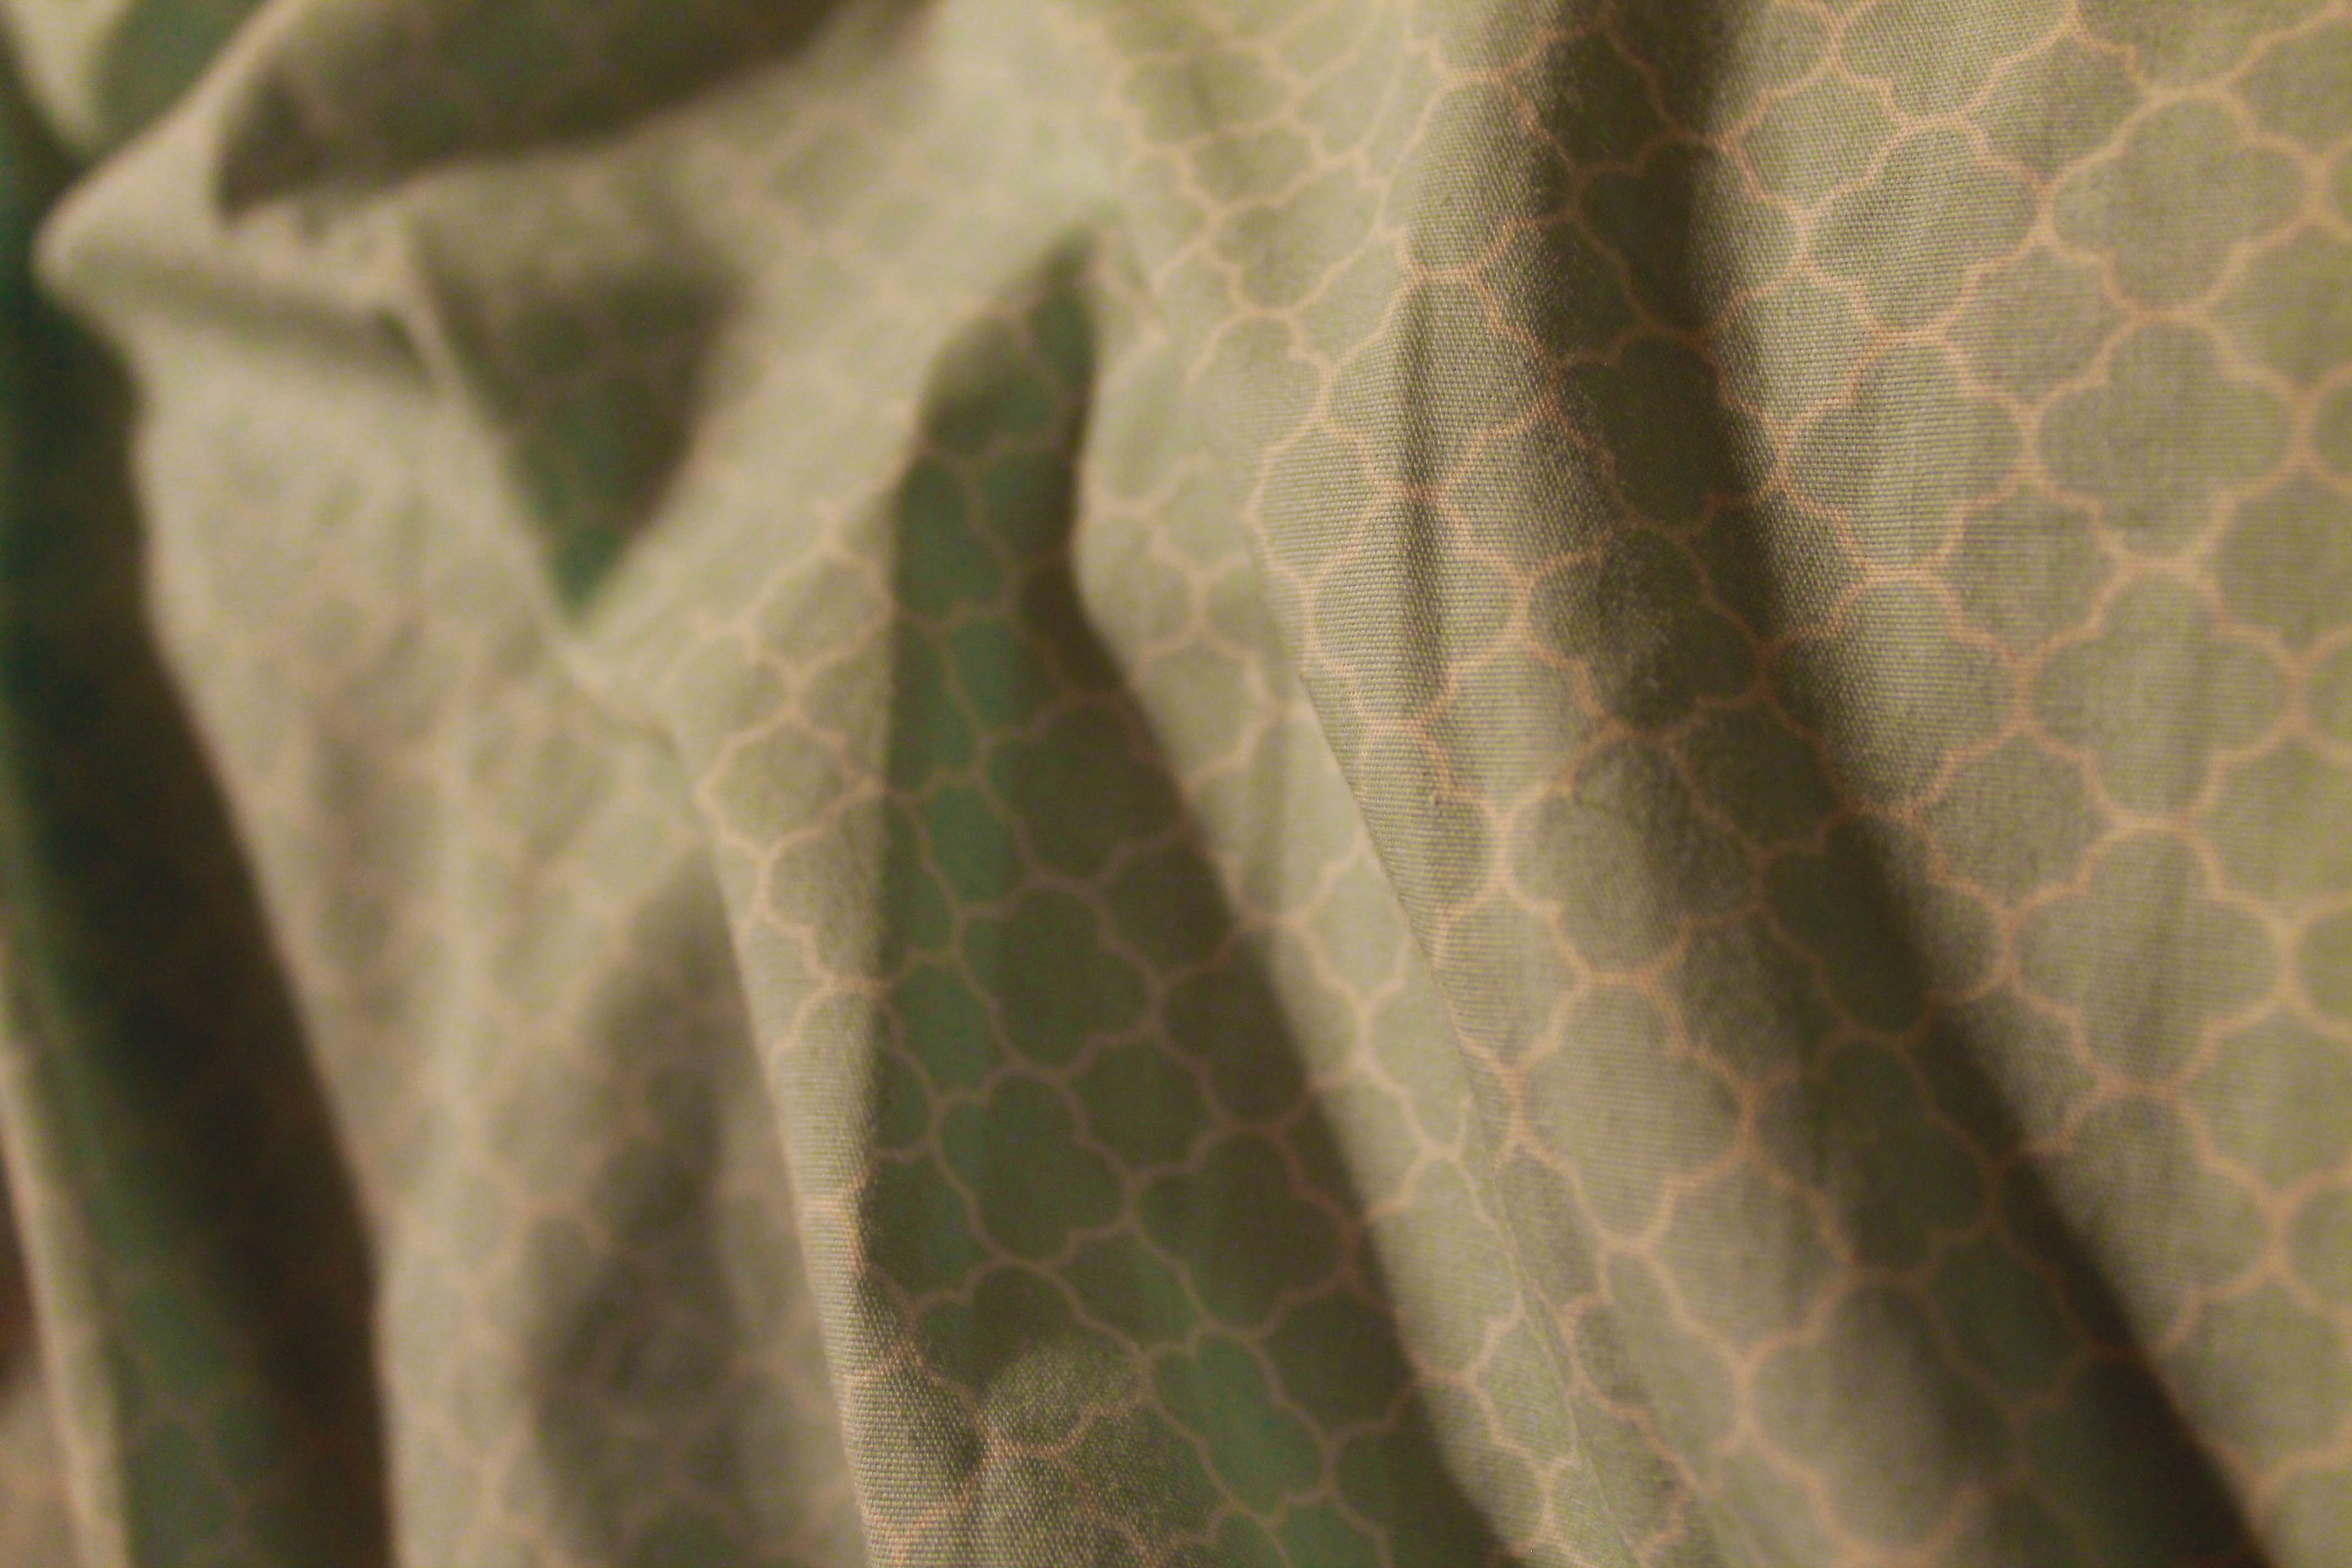
plant, leaf, flower, green, botany, flora, close up, macro photography, flowering plant, plant stem, land plant